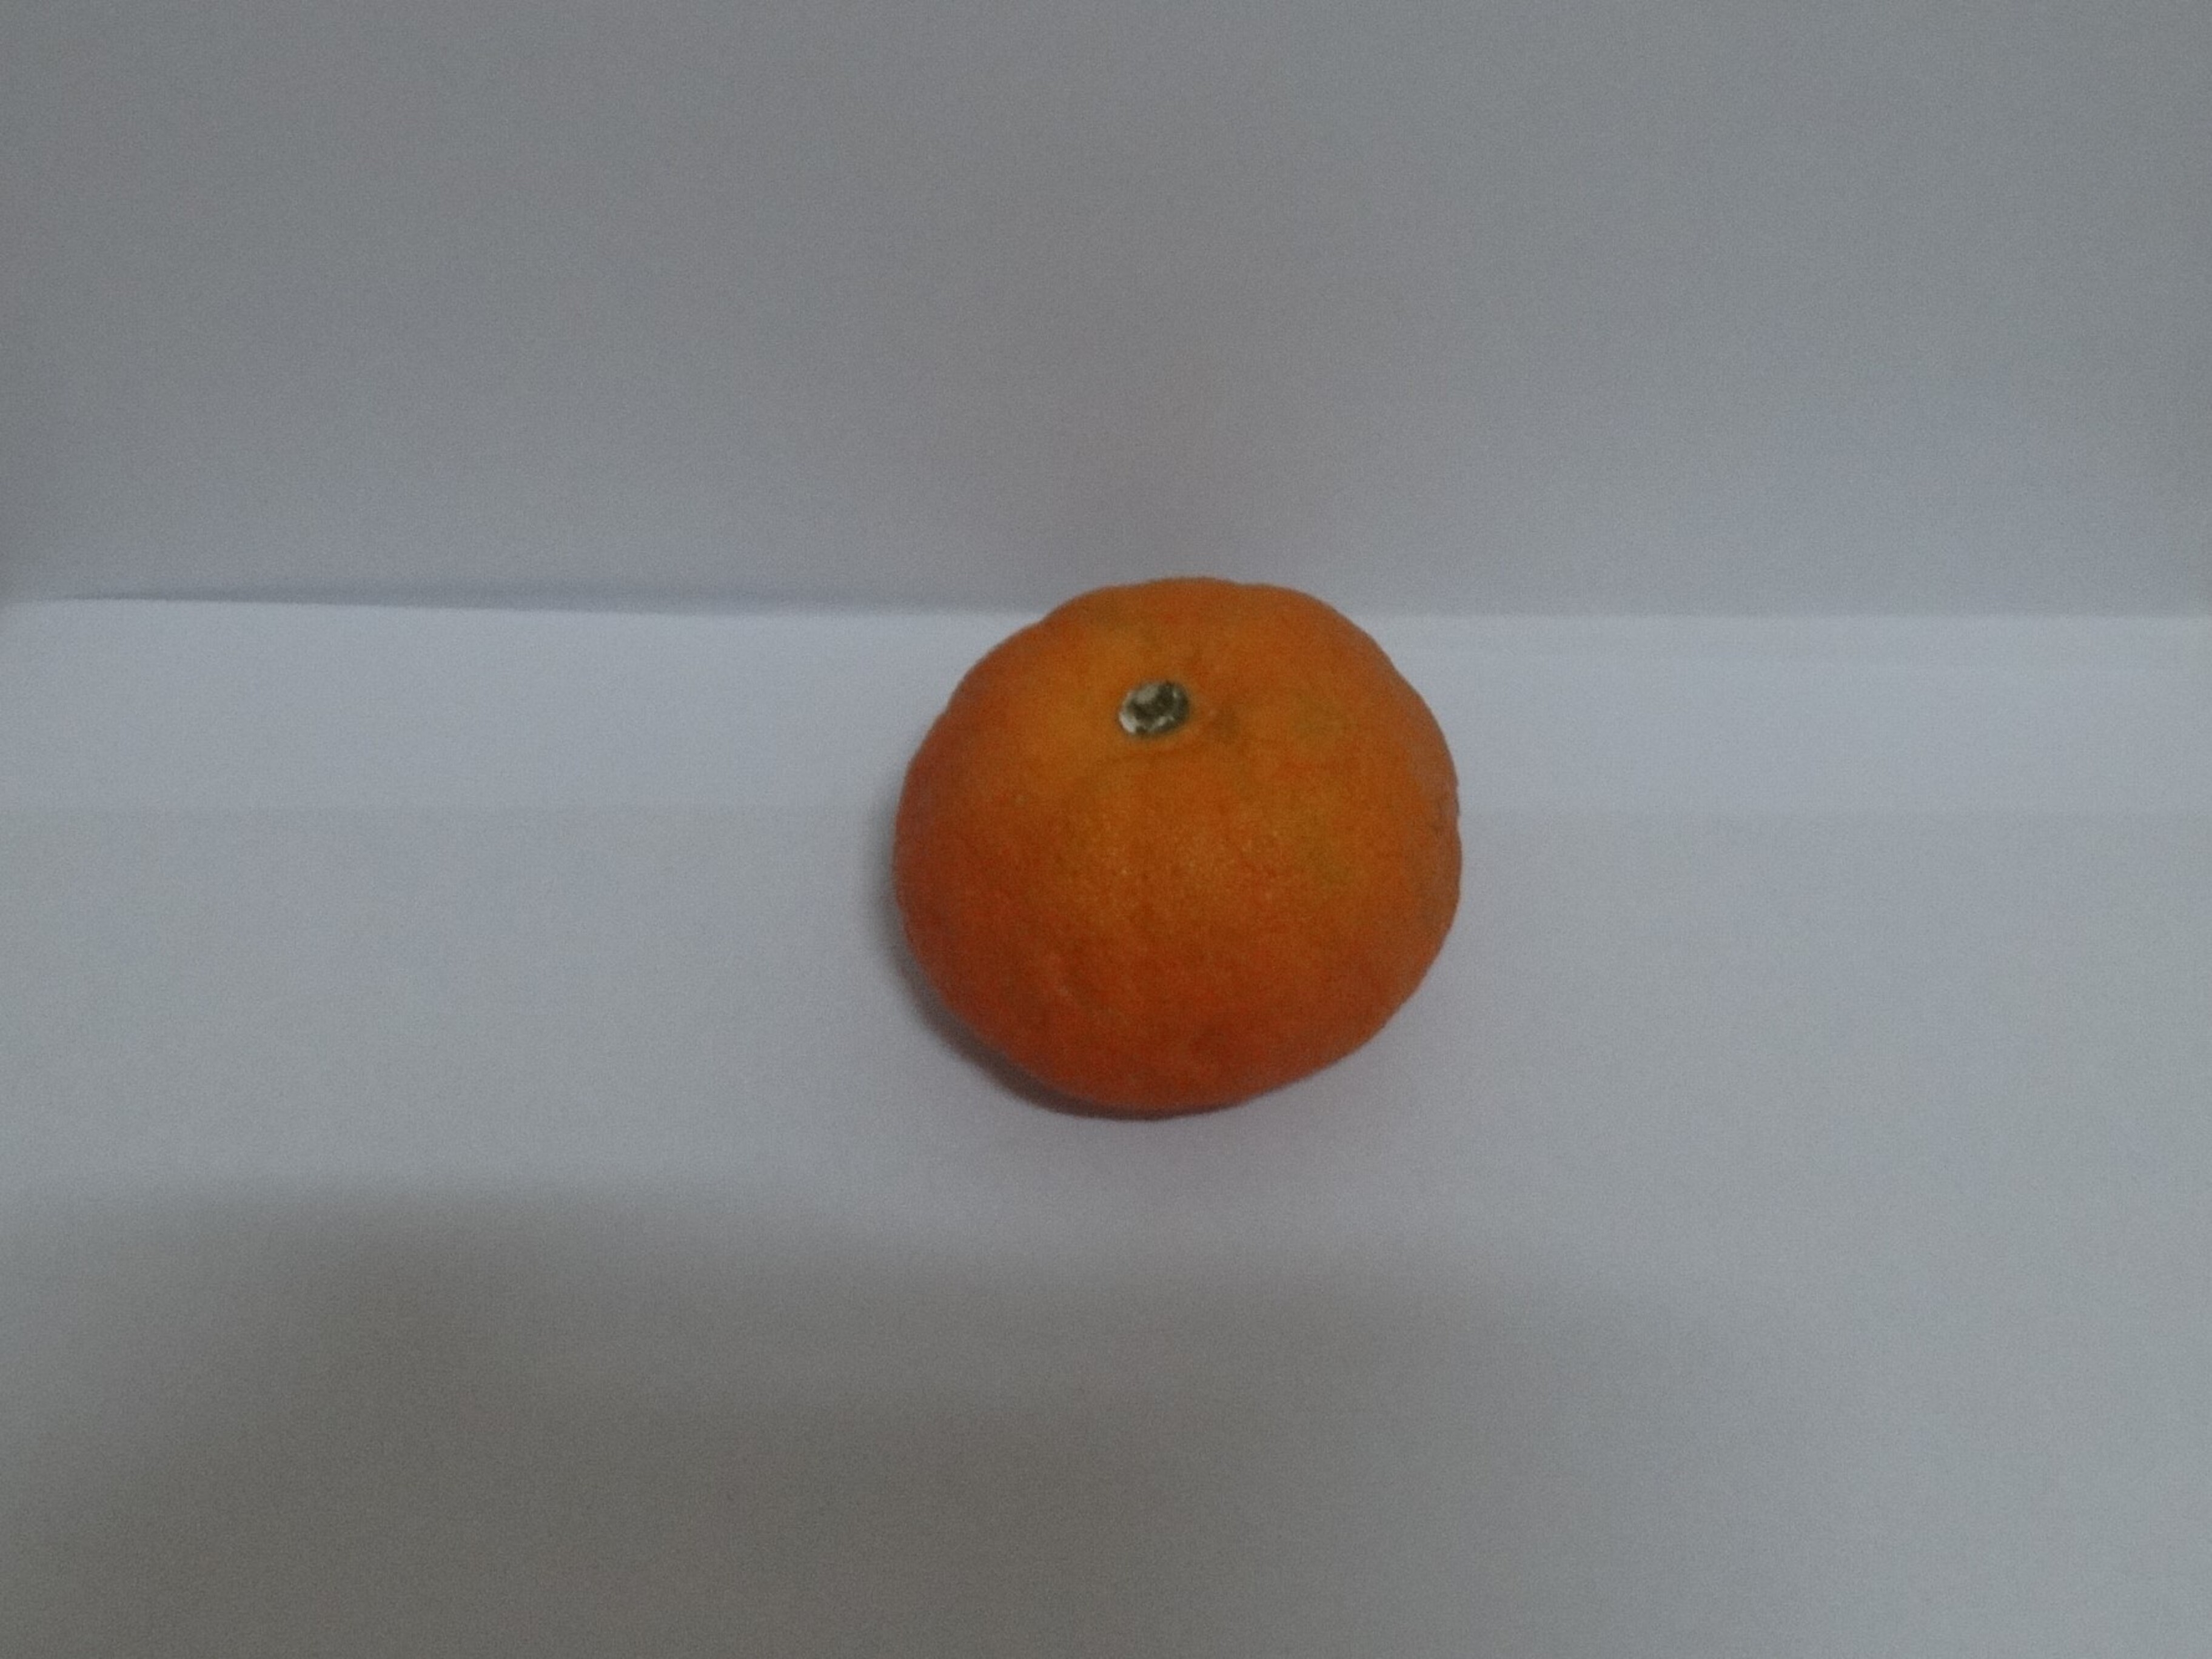
Citrus fruit variety: murcott